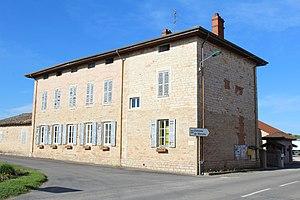
Mairie de Chavannes-sur-Reyssouze.
Chavannes-sur-Reyssouze est une commune française, située dans le département de l'Ain en région Auvergne-Rhône-Alpes.